Ancient Egyptian technology

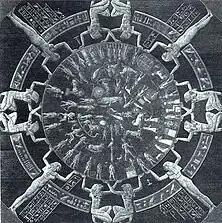
The Dendera Zodiac was on the ceiling of the Greco-Roman temple of Hathor at Dendera

Claims have been made that precession of the equinoxes was known in ancient Egypt prior to the time of Hipparchus. This has been disputed however on the grounds that pre-Hipparchus texts do not mention precession and that "it is only by cunning interpretation of ancient myths and images, which are ostensibly about something else, that precession can be discerned in them, aided by some pretty esoteric numerological speculation involving the 72 years that mark one degree of shift in the zodiacal system and any number of permutations by multiplication, division, and addition."